Karl Kautsky

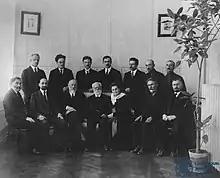
Kautsky and his wife Luise with Georgian Mensheviks, Tbilisi, 1920

The most significant challenge to Kautsky's orthodox Marxism in this period came from his former close friend, Eduard Bernstein. Starting in 1896, Bernstein published a series of articles in titled "Problems of Socialism", which questioned fundamental tenets of Marxism, including the theory of value, the inevitability of capitalist collapse, the intensification of class struggle, and the need for a purely proletarian revolutionary party. Bernstein advocated for an evolutionary, ethical socialism, famously stating, "the goal is nothing, the movement everything".